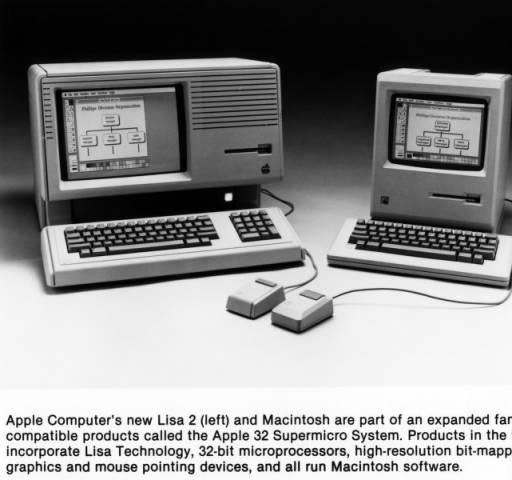
computer hardware business - we still have one like this that works !